Vermilion flycatcher

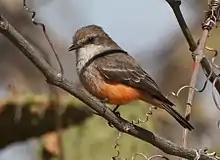
Female "P. o. mexicanus", San Augustin Etla, Oaxaca, Mexico

The tyrant flycatcher family, Tyrannidae, is a group of passerine birds present only in the Americas; its members are generally drab in coloration. Within it, the subfamily Fluvicolinae comprises the genera "Pyrocephalus", "Contopus", "Empidonax", and "Sayornis". They likely share a common ancestor that belonged to the genus "Contopus" or "Xenotriccus" and later diversified. The "Pyrocephalus" are most closely related to "Sayornis" in terms of morphology, but genetic analysis shows they may be more closely related to "Fluvicola".